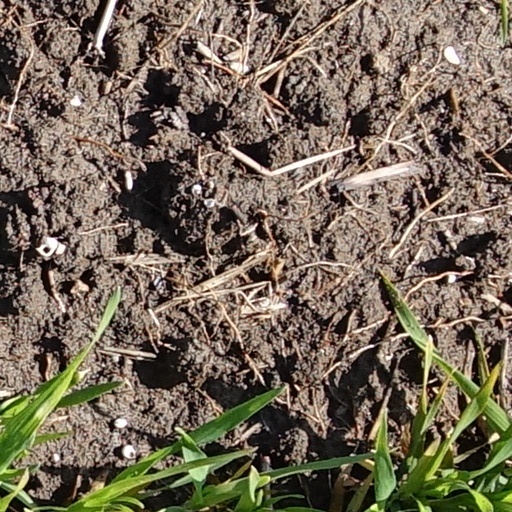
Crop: wheat